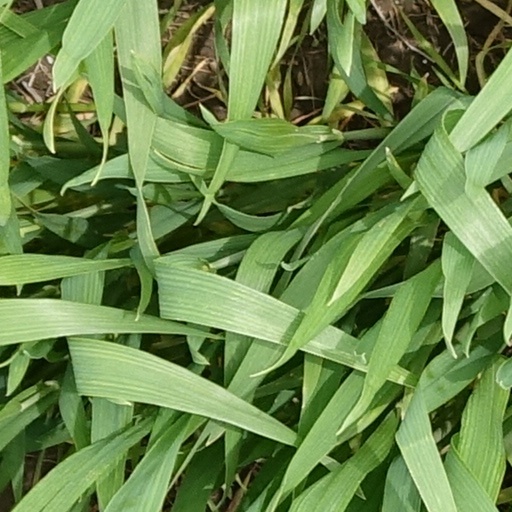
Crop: wheat